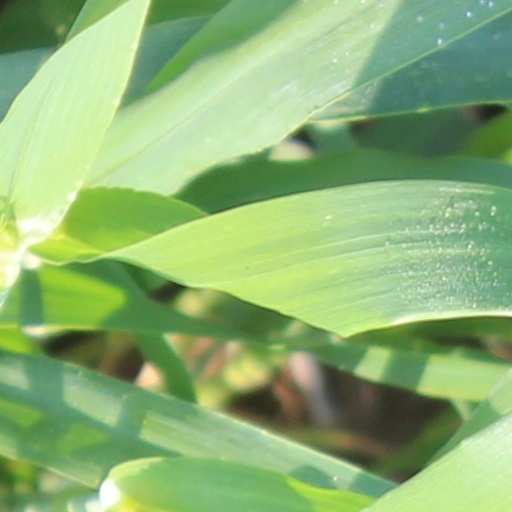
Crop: wheat